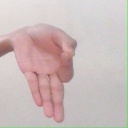
अक्षर: ज्ञ